Sorceress (1995 film)

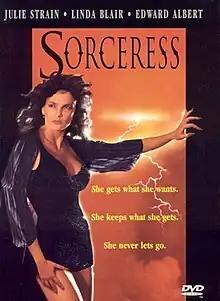

Sorceress (also known as Temptress II) is a 1994 American erotic horror film directed by Jim Wynorski. Released direct-to-video on January 4, 1995, it is considered a cult film. A followed in 1997.